Antonio Lanfranchi

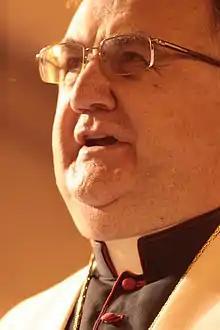

Antonio Lanfranchi (17 May 1946 – 17 February 2015) was a Roman Catholic archbishop.